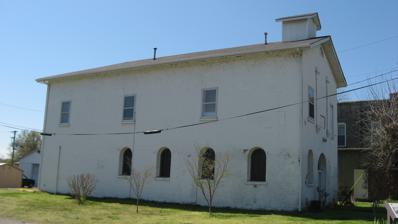
Building: Masonic Hall–Federal Commissary Building
Country: United States of America
Year built: 1860
United States historic place Masonic Hall–Federal Commissary Building U.S. National Register of Historic Places Eastern side of the building Show map of Kentucky Show map of the United States Nearest city Smithland, Kentucky Coordinates 37°8′25″N 88°24′24″W / 37.14028°N 88.40667°W / 37.14028; -88.40667 Area less than one acre Architectural style Commercial MPS Caught in the Middle: The Civil War on the Lower Ohio River MPS NRHP reference No. 98000939 Added to NRHP August 13, 1998 The Masonic Hall in Smithland, Kentucky (also known as The Second Baptist Church ), is a historic building constructed in 1860 and listed on the National Register of Historic Places in 1998. It was originally constructed as a meeting hall for the local Masonic lodges (who continued to meet in the building until the 1960s). During the American Civil War it was used by the Federal Government as a Commissary office and store house .  The basement of the building was occupied by the First Baptist Church from 1887 to 1913.  The Masons sold the building in the 1960s and it became a restaurant.  Since 1980, it has housed the Second Baptist (Mission) Church. References